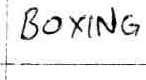
Label: boxing